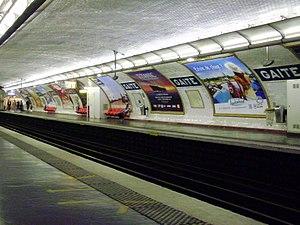
Station Gaîté du métro de Paris
Gaîté est une station de la ligne 13 du métro de Paris, située dans le 14ᵉ arrondissement de Paris.